Señorita Panamá 1998

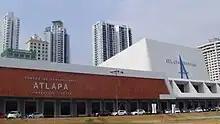
Atlapa, venue of Señorita Panamá 1998

Señorita Panamá 1998, the 16th Señorita Panamá pageant and 33rd celebration of the "Miss Panamá" contest, was held in Teatro Anayansi Centro de Convenciones Atlapa, Panama City, Panama, on Saturday, September 5, 1998, after weeks of events. The winner of the pageant was Yamani Saied.